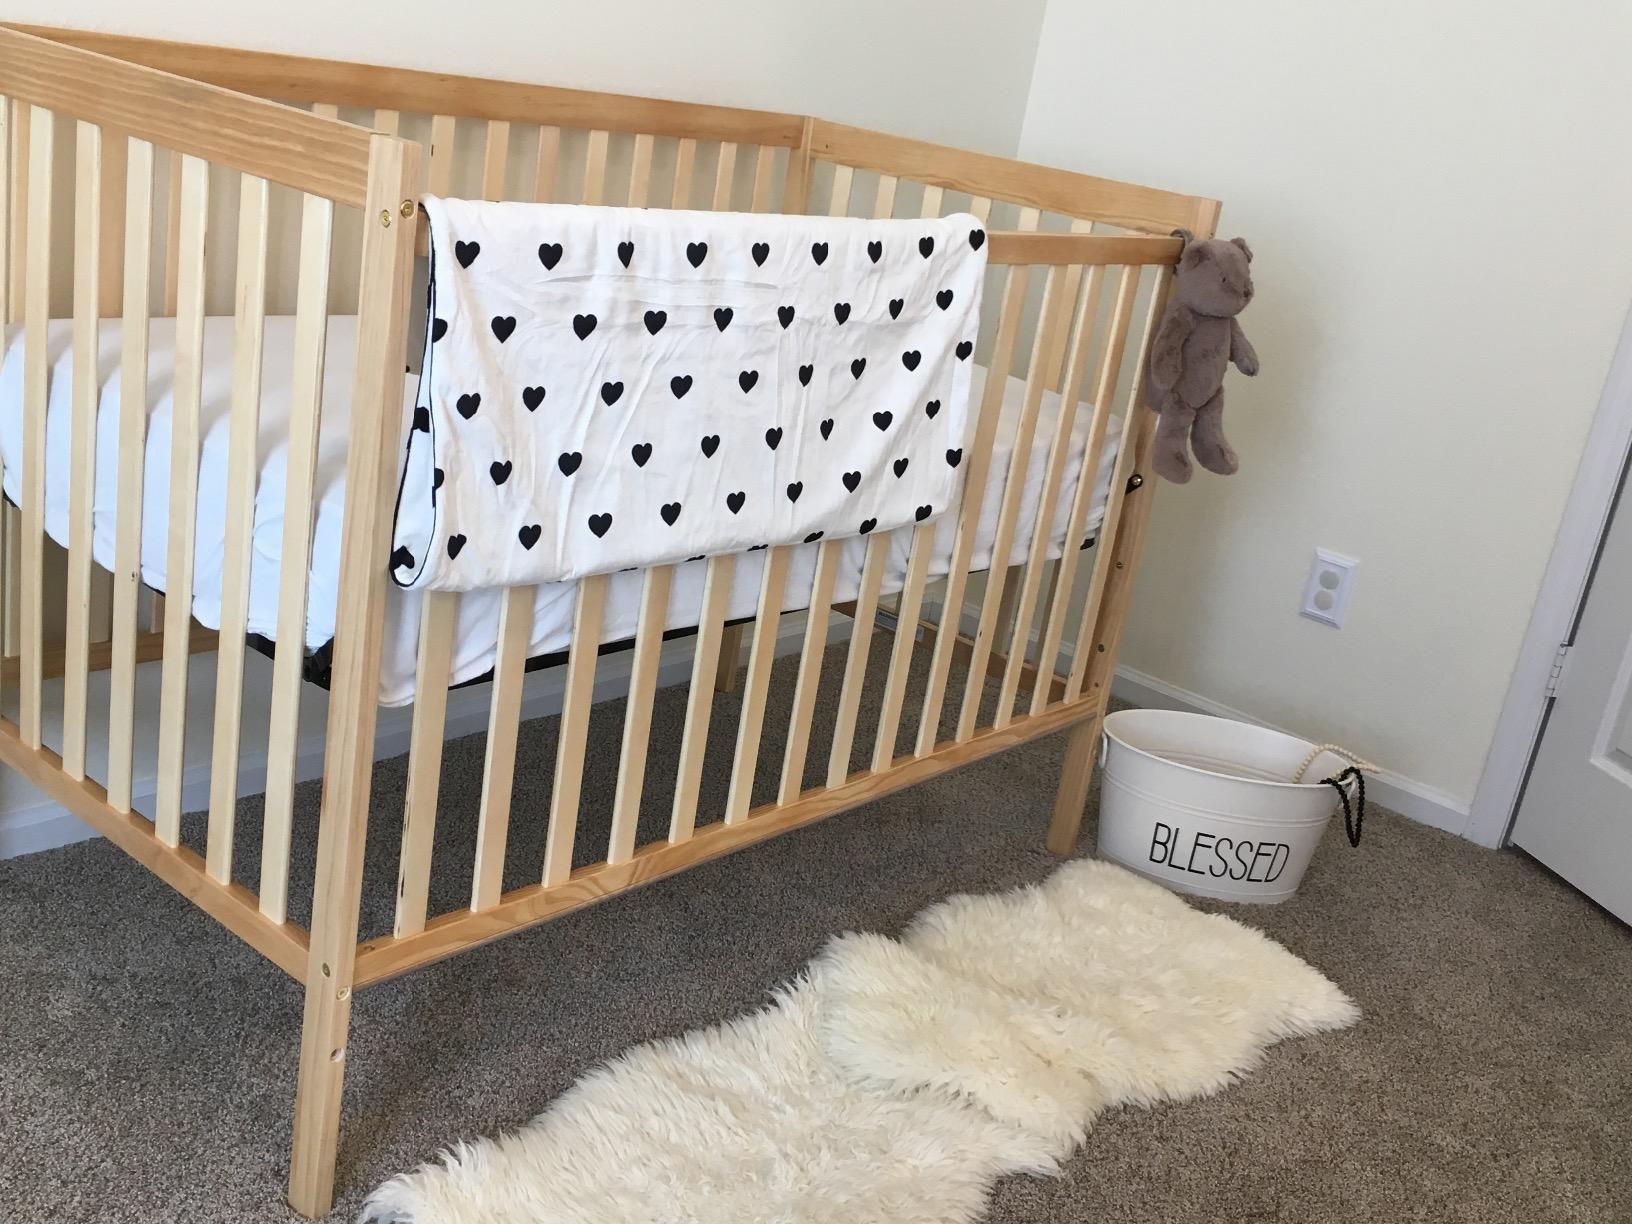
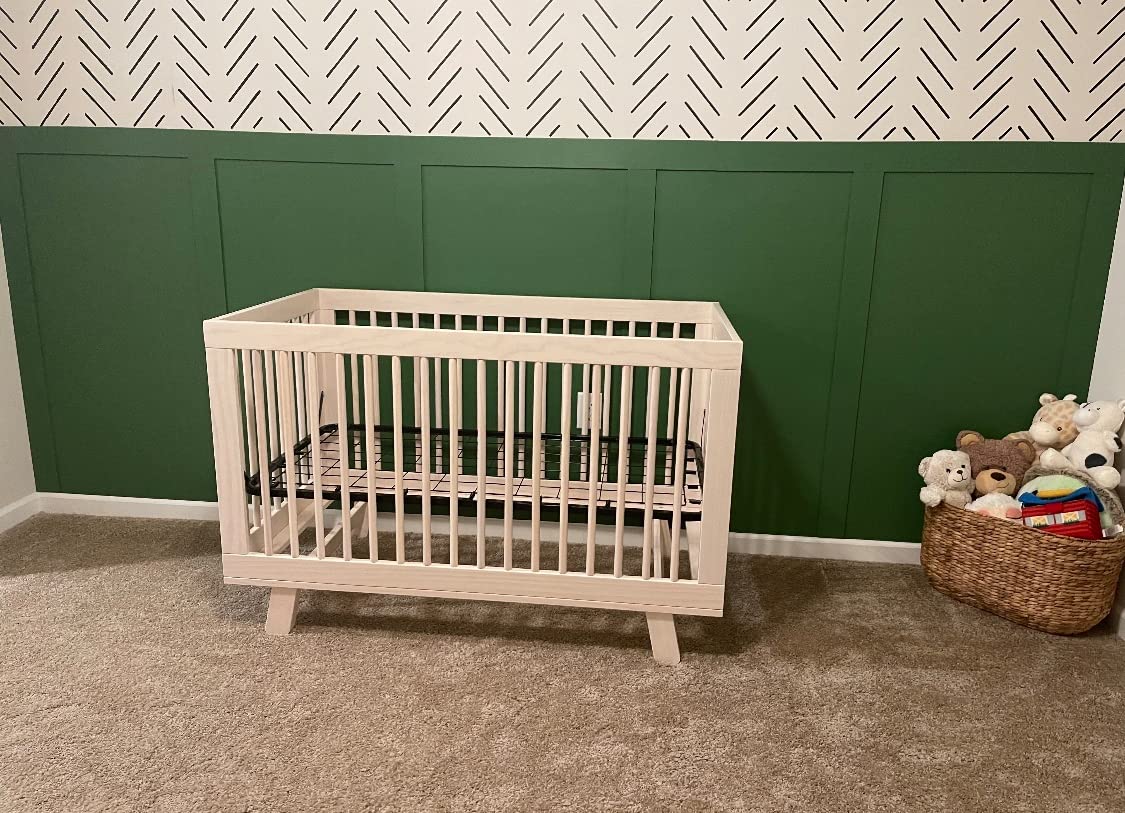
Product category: products_crib
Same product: no